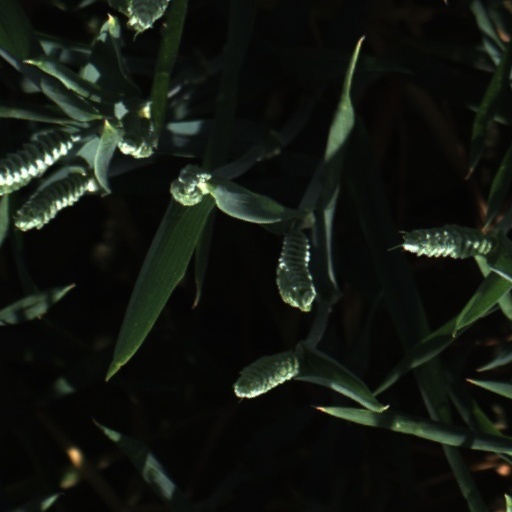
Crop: wheat